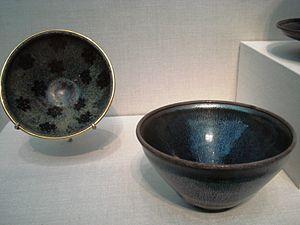
Le thé, bien plus qu'une simple boisson d'agrément, représente en Chine une véritable institution sociale et culinaire, riche d'une histoire de plusieurs millénaires.
La céramique chinoise, principalement connue pour la porcelaine que les Chinois ont inventée, est riche d'une longue tradition d'innovations techniques et stylistiques.